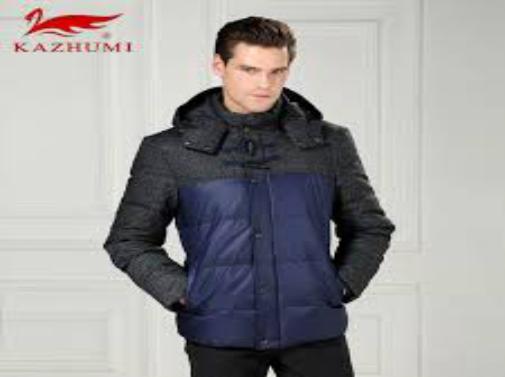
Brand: KaZhuMi
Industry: Clothes